Yul Vazquez

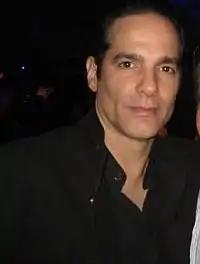
Vázquez in 2007

Yul Vazquez (born March 18, 1965) is a Cuban-American actor and musician. He has appeared in "Runaway Bride" (1999), "Bad Boys II" (2003), "War of the Worlds" (2005), "American Gangster" (2007), "The A-Team" (2010), "Captain Phillips" (2013), "The Infiltrator" (2016), "Midnight, Texas" (2017–2018), "Russian Doll" (2019), "Severance" (2022–2025), and "Hotel Cocaine" (2024). Vazquez used to be the lead guitarist for melodic rock bands Urgent and Diving for Pearls.